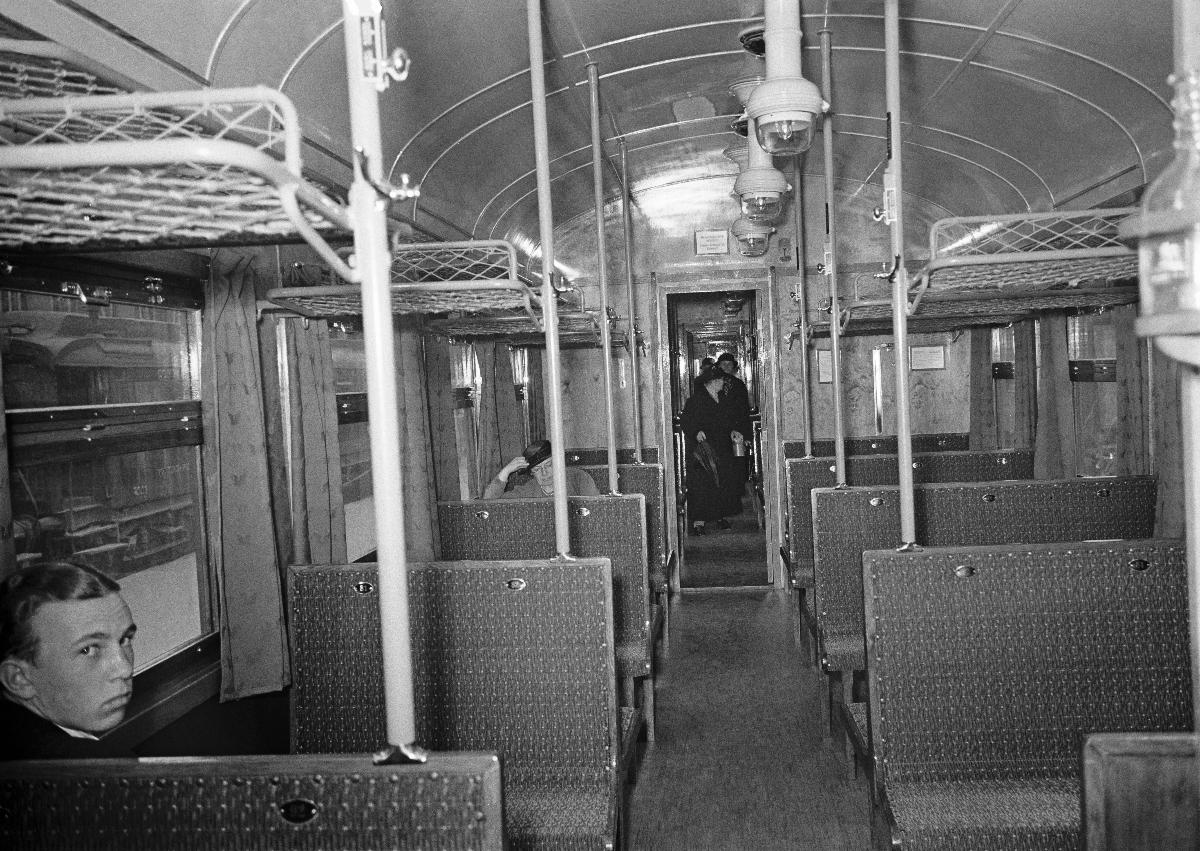
Helsingin ratapiha
Helsingfors bangård; Helsinki railyard
sisällön kuvaus: Valtion Rautateiden VR:n uusi paikallisjunan vaunu Helsingissä 30.6.1939. content description: New local train carriages of VR (the Finnish State Railways) in Helsinki 30.6.1939. innehållsbeskrivning: VR:s (Statsjärnvägarnas) nya lokaltågsvagn i Helsingfors 30.6.1939.
Kuvaaja: Sundström, Hugo, kuvaaja
Vuosi: 1939
Paikka: Suomi, Uusimaa, Helsinki
Aiheet: HBL; rautatiet; junanvaunut; sisäkuva; junat; railways; railway wagons; trains; railroad cars; carriages; interiors; järnvägar; tågvagnar; tåg; interiörer